Comrade in America

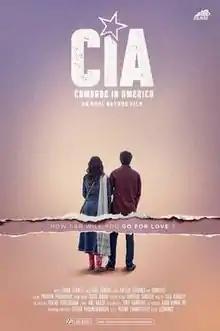
Theatrical release poster

Comrade in America (abbreviated as CIA) is a 2017 Indian Malayalam-language adventure film directed by Amal Neerad, starring Dulquer Salmaan and Karthika Muralidharan in the lead roles. The music is composed by Gopi Sundar, and Renadive handles the cinematography. The film released on 5 May 2017, also the birth date of Karl Marx. It received mixed to positive reviews from critics and became a box office success. The film revolves around the travel of Aji (Dulquer Salmaan), a communist from Kerala who travels to the United States illegally (a "donkey flight") via Latin America and the Mexican border to get to his girlfriend Sarah (Karthika Muralidharan) in time before she is forced to marry another person.